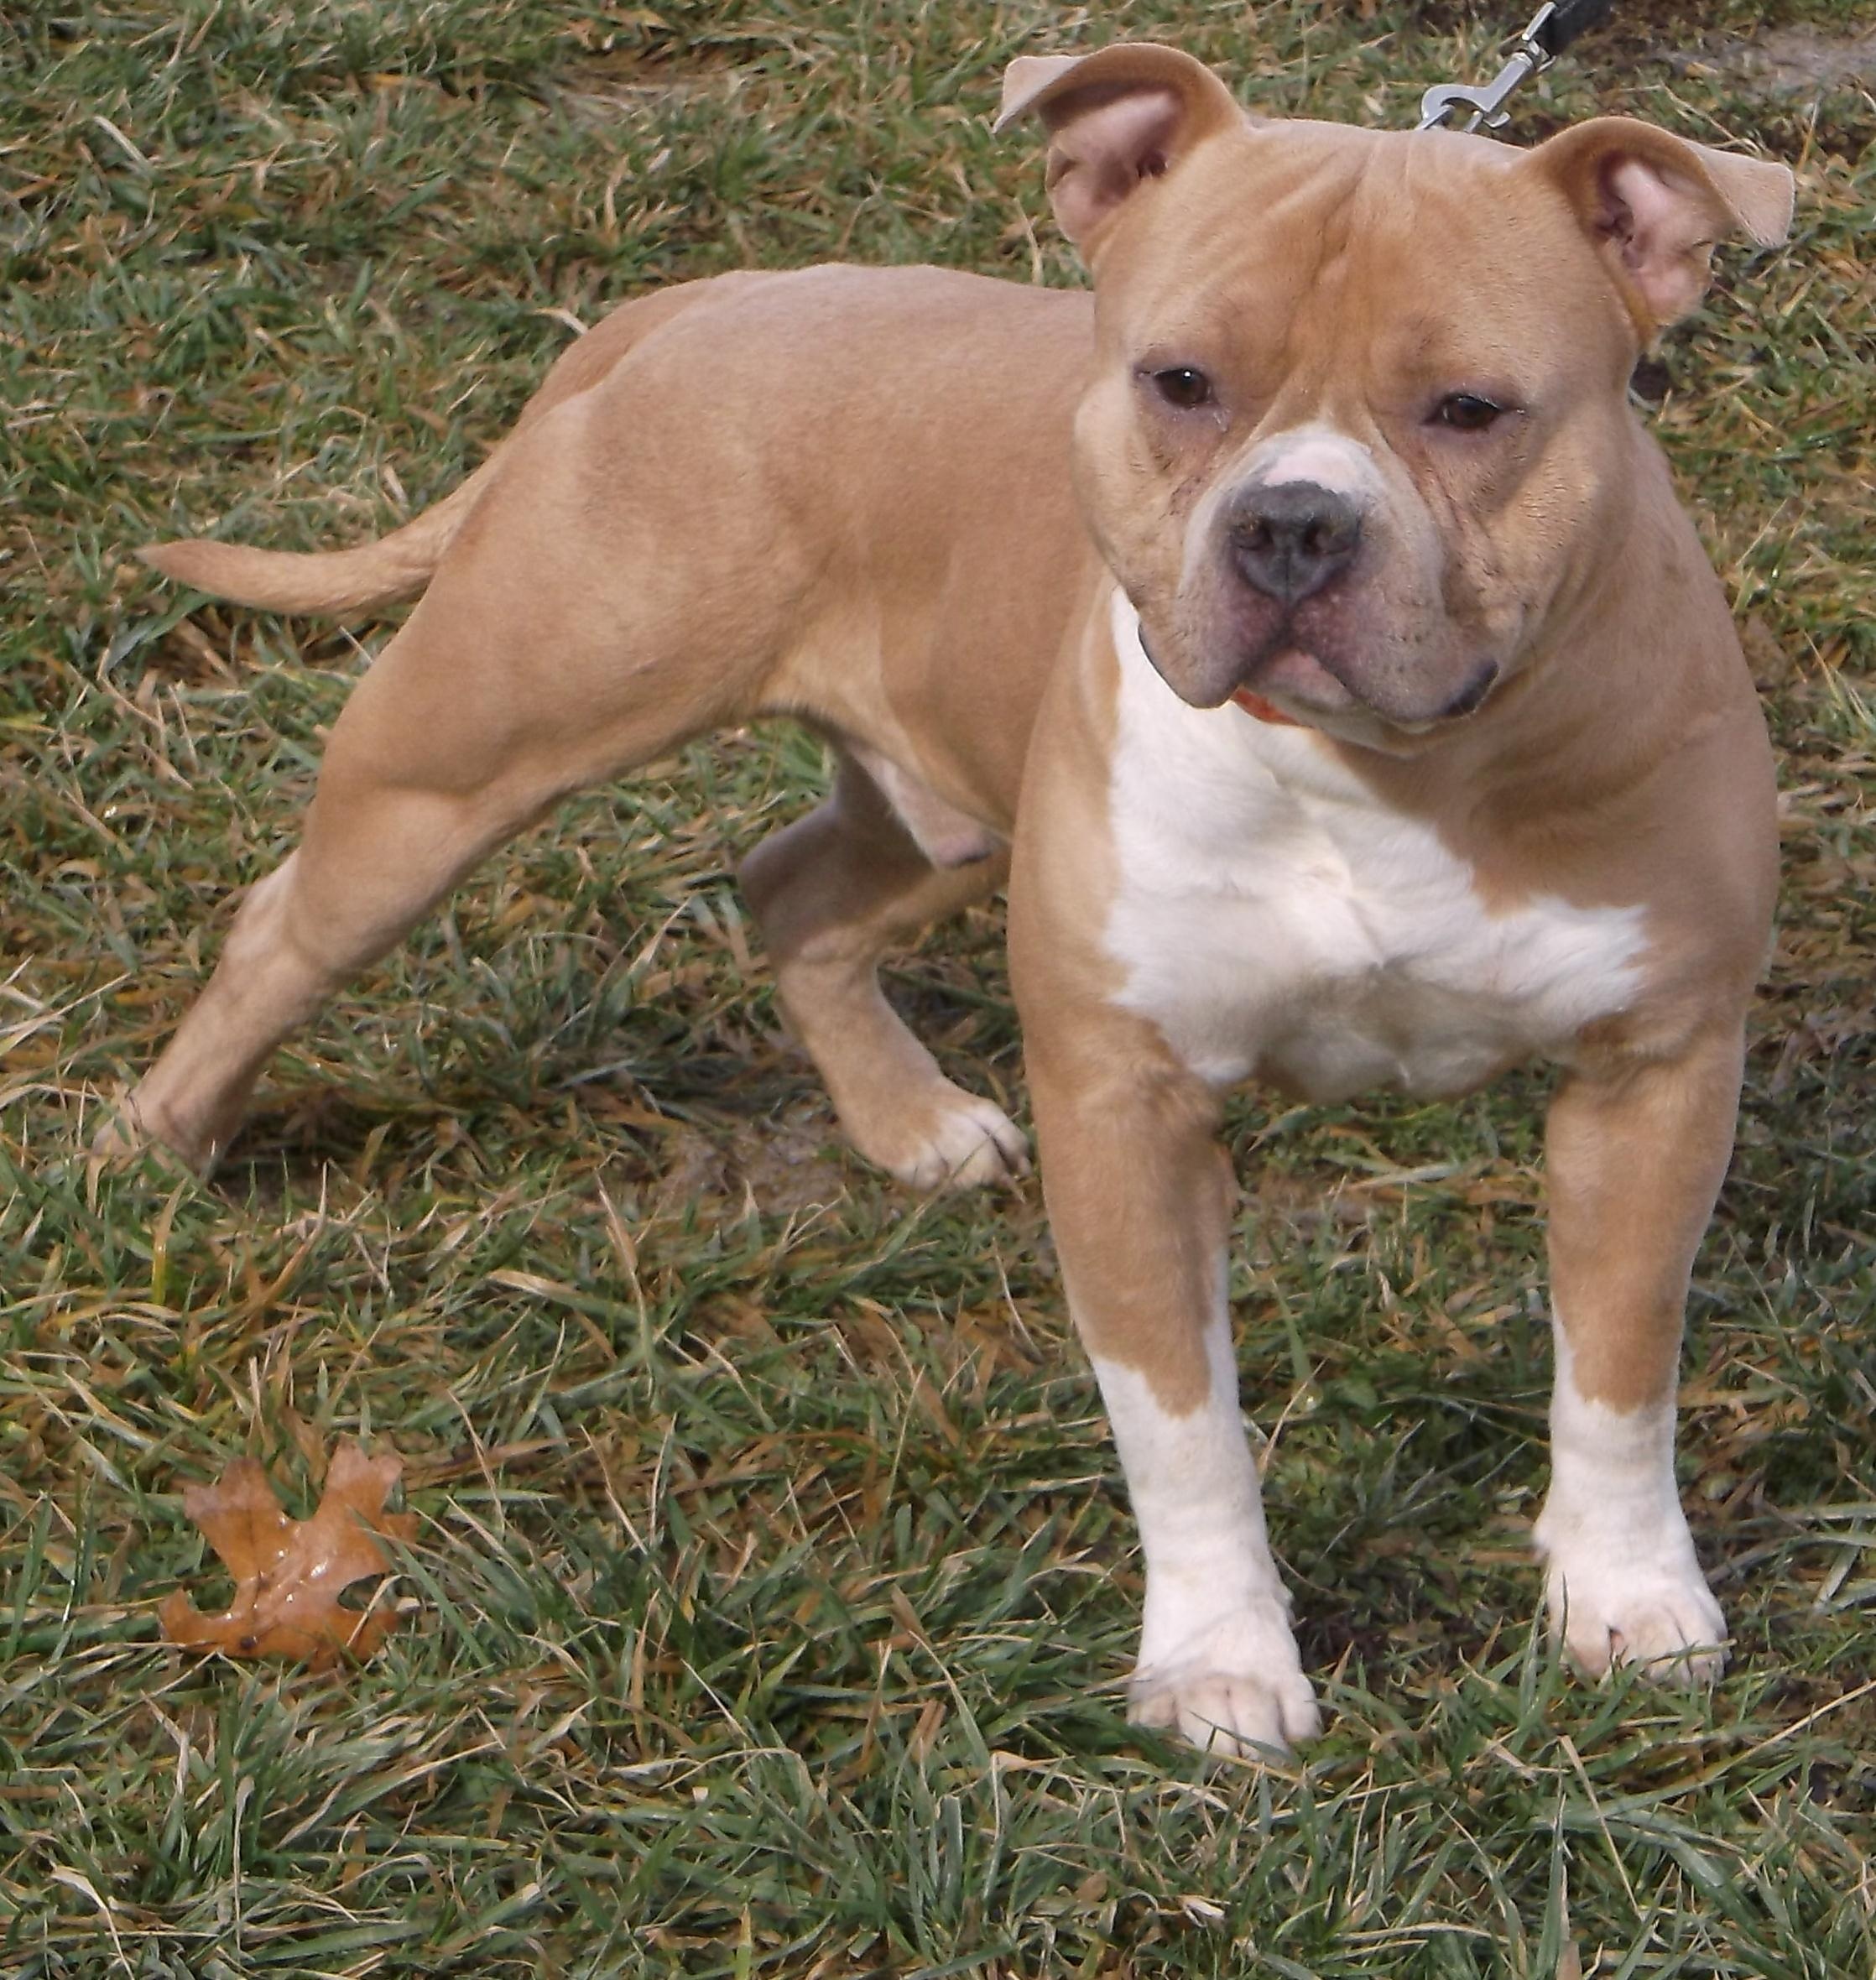
white, puppy, dog, animal, canine, looking, pet, portrait, mammal, fawn, bulldog, outdoors, vertebrate, domestic, strong, dog breed, terrier, breed, pitbull, purebred, american staffordshire terrier, old english bulldog, dog like mammal, carnivoran, olde english bulldogge, toy bulldog, australian bulldog, american bulldog, american pit bull terrier